Millie E. Hale

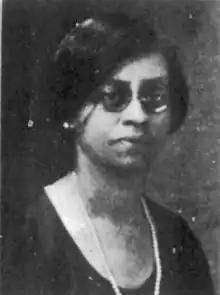
Millie E. Hale, from a 1923 publication

Millie Essie Gibson Hale (27 February 1881 – 6 June 1930) was an American nurse, hospital founder, social activist, and civic worker.